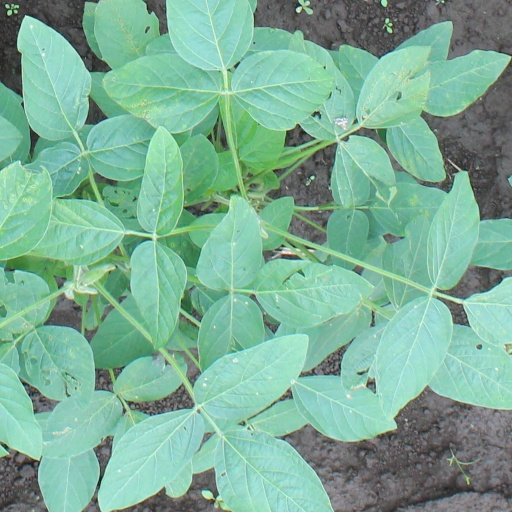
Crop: soybean